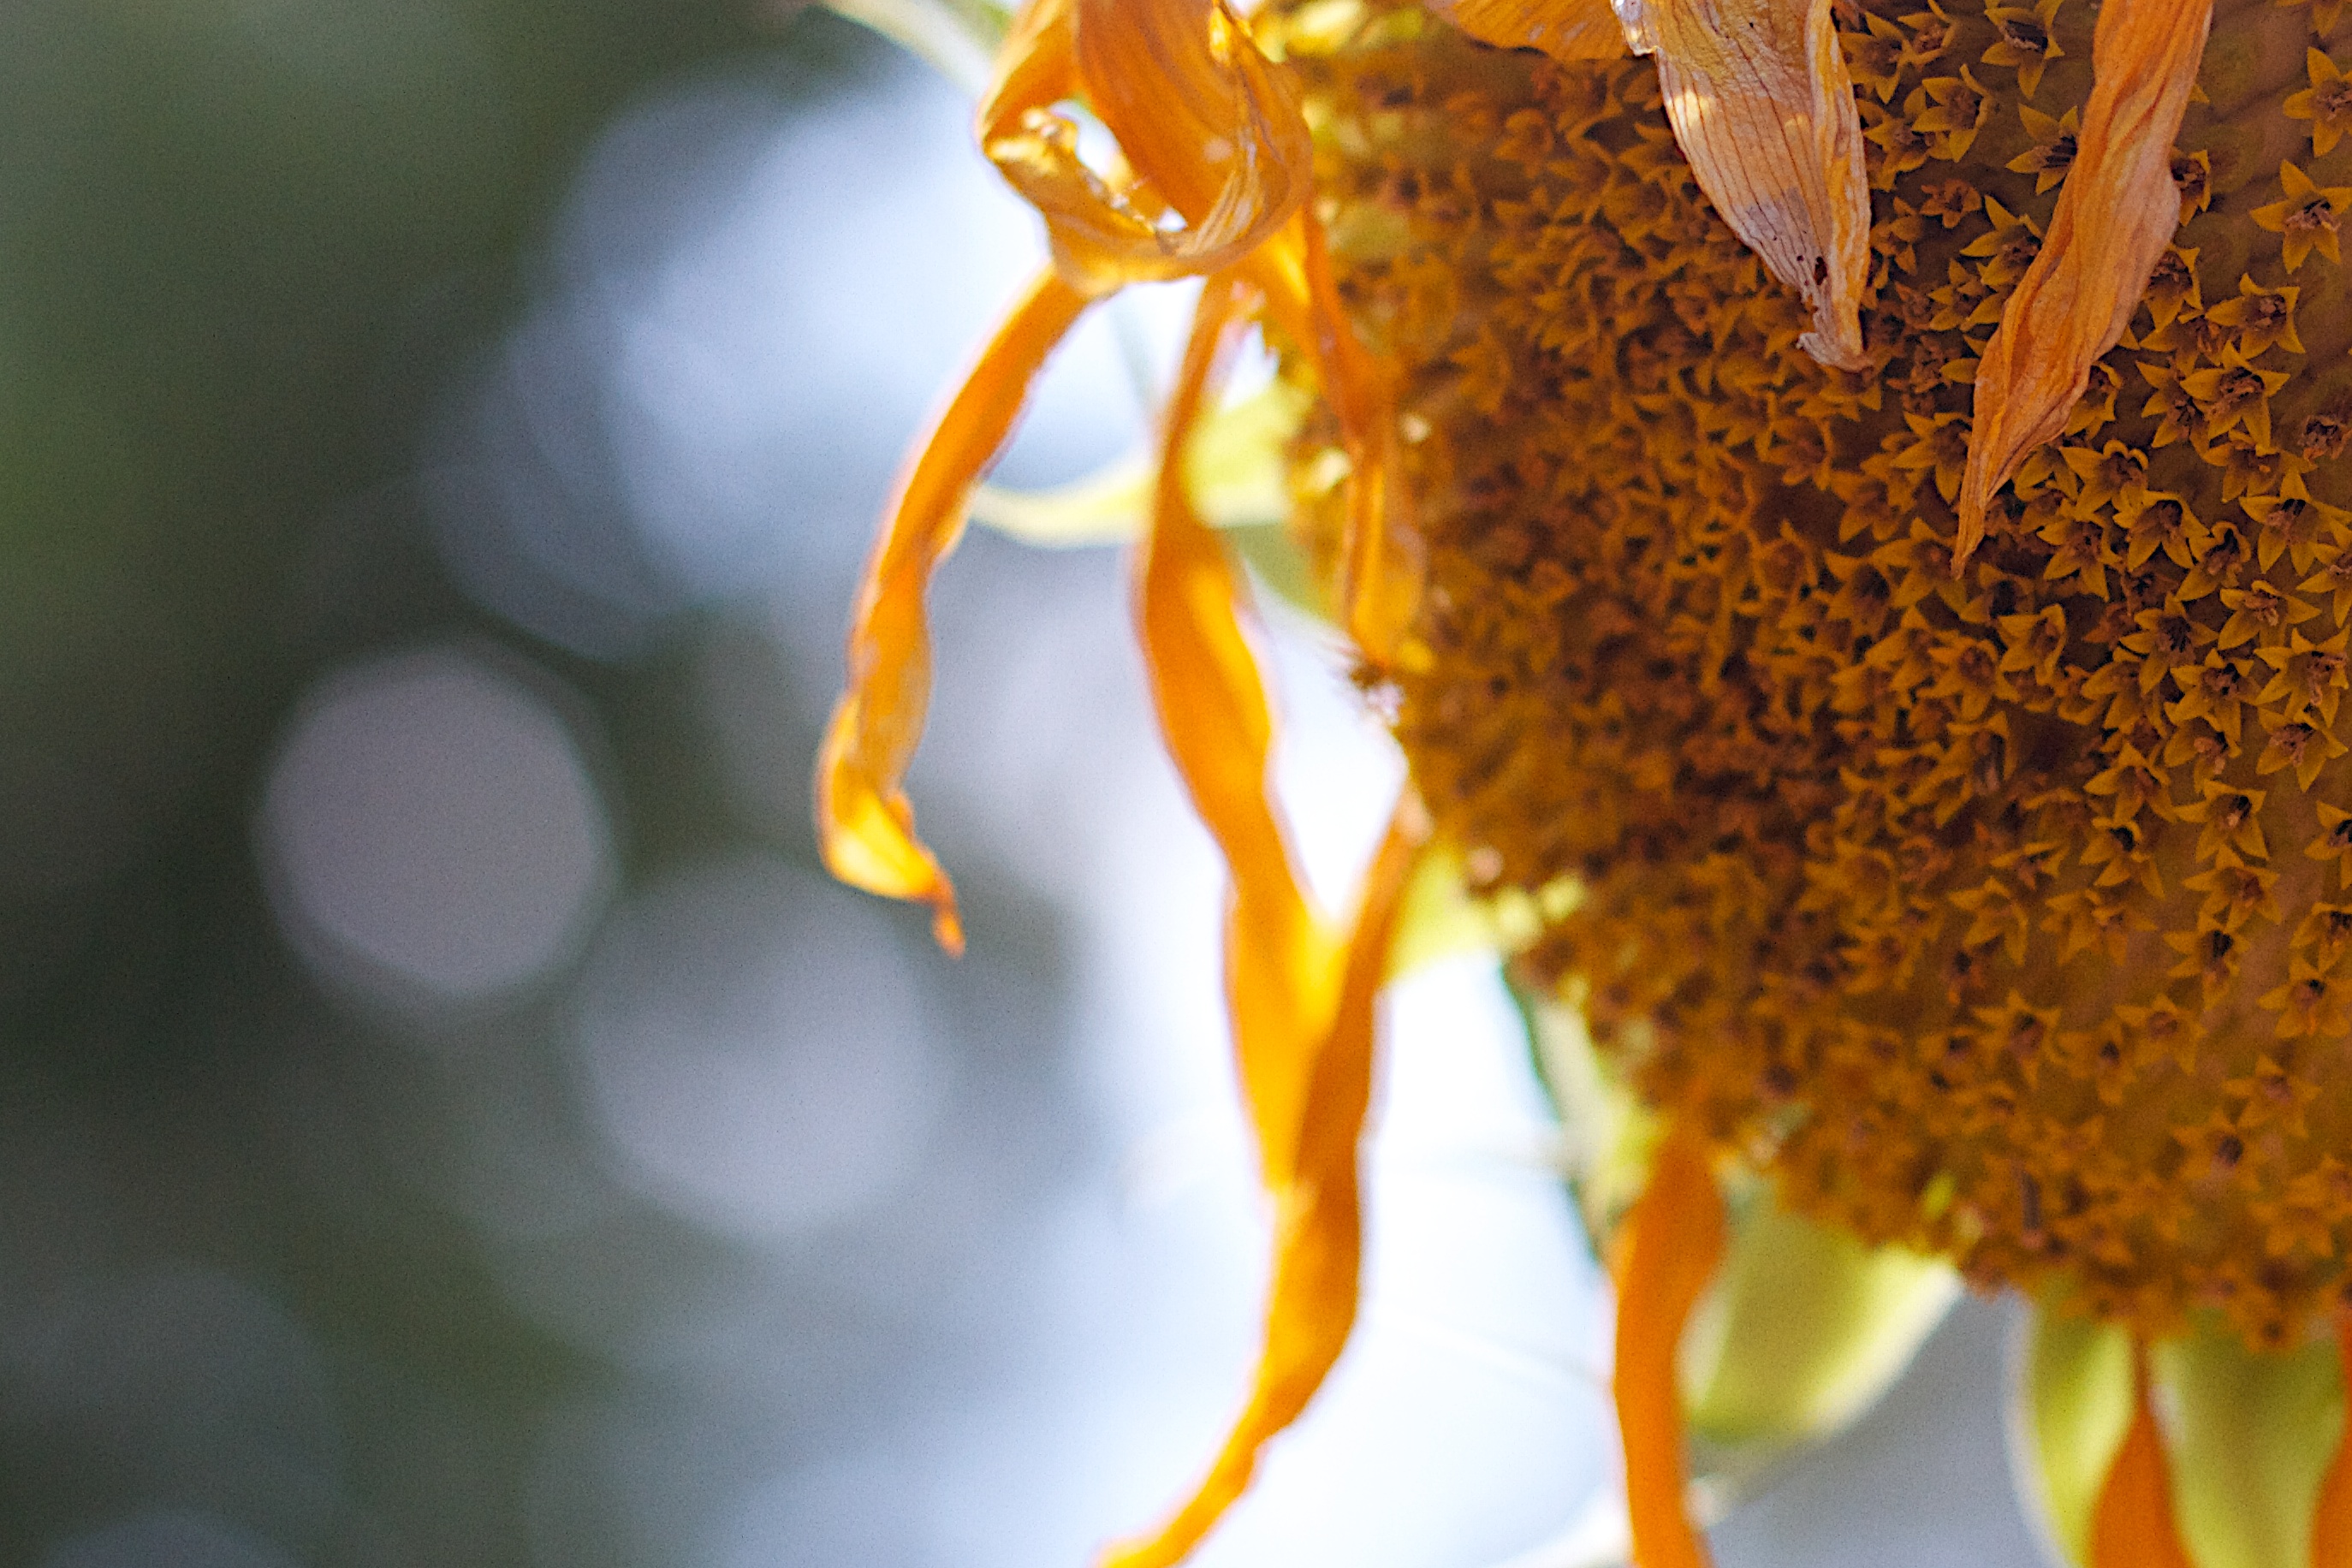
nature, bokeh, plant, photography, sunlight, leaf, flower, pollen, produce, insect, autumn, yellow, flora, season, fauna, sunflower, invertebrate, close up, seedforward, macro photography, flowering plant, plant stem, land plant